Simon Kennewell

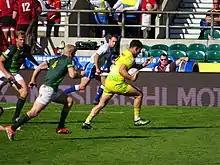
Simon making a line break at the HSBC London 7s in 2017

Simon Kennewell (born 2 January 1997) is a professional Rugby Union player. He represents Australia in sevens rugby. Born in Collaroy, New South Wales, Kennewell joined the Australian Sevens program in September 2015 after impressing at the national Sevens championships in March and then at the 2015 Commonwealth Youth Games in Samoa. A series of powerful performances at the high-class event in Apia in September 2015 persuaded the national Sevens program to offer him a permanent contract while still at school.